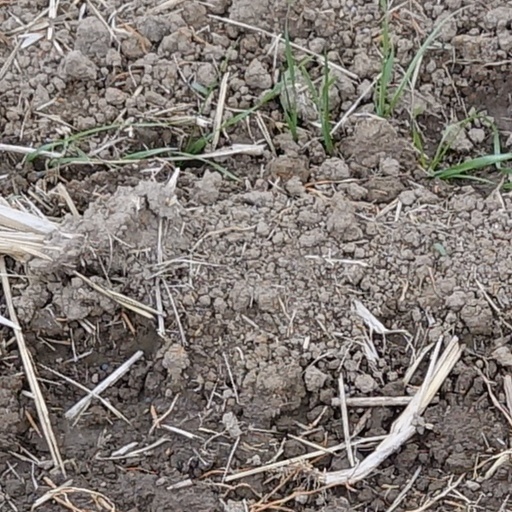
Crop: wheat